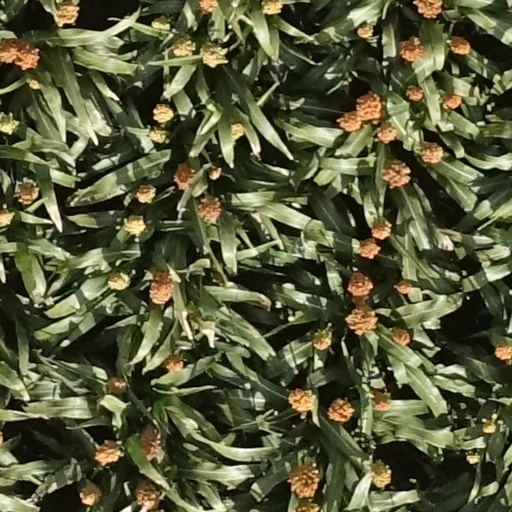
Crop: sorghum